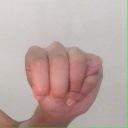
अक्षर: म